Battle of Malta

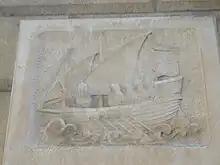
Bas-relief of medieval galley and sailors, in honour of Roger of Lauria, on the facade of Palau Casades, Barcelona.

Setting course for Sicily, the Aragonese fleet landed at Syracuse, and thence to Aci and Taormina. The victorious fleet was celebrated at every Sicilian harbour it landed.